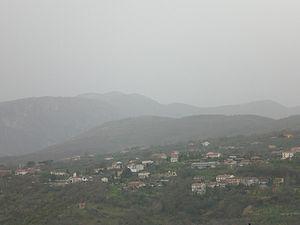
Camaldoli est une frazione de la commune de Campagna dans la province de Salerne en Campanie.